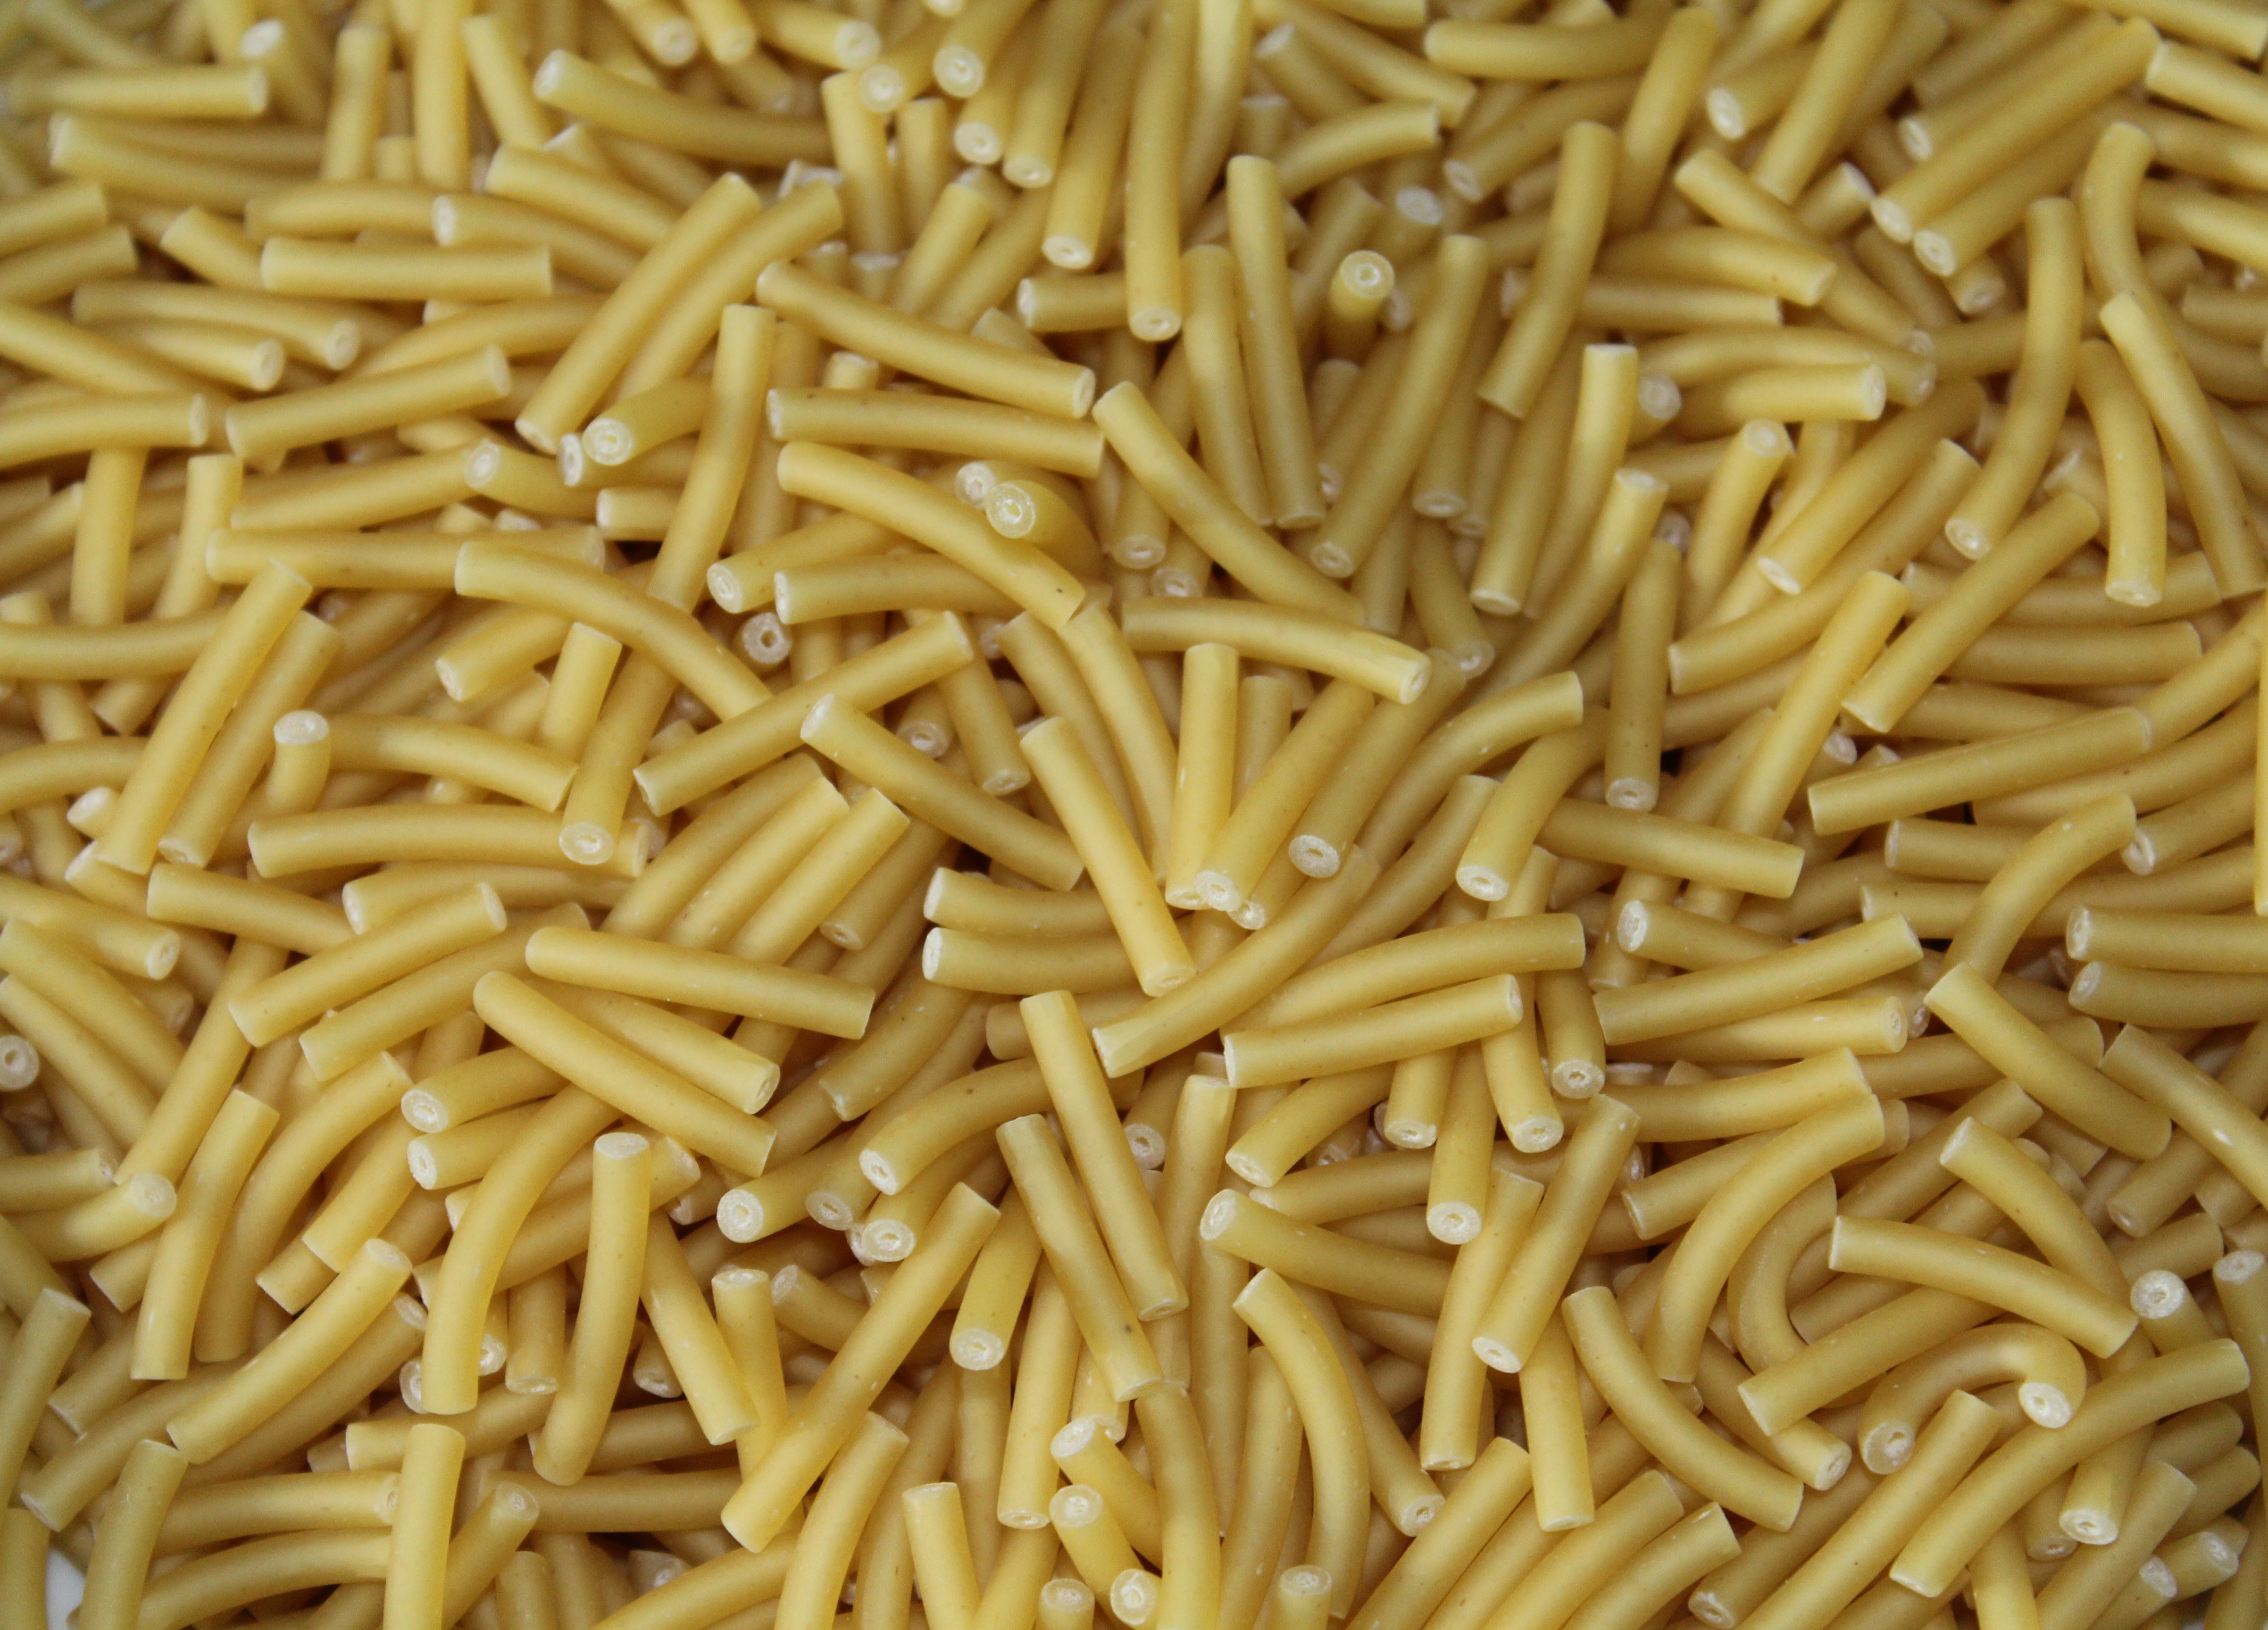
table, dish, food, kitchen, italy, cuisine, pasta, cook, foods, edible, italian, carbohydrates, alimentari, italian food, durum wheat, mediterranean diet, grass family, whole grain, european food, first dishes